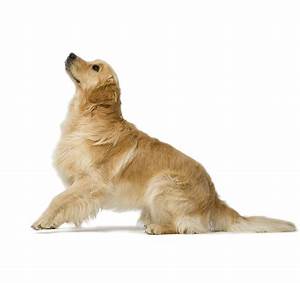
Label: cane